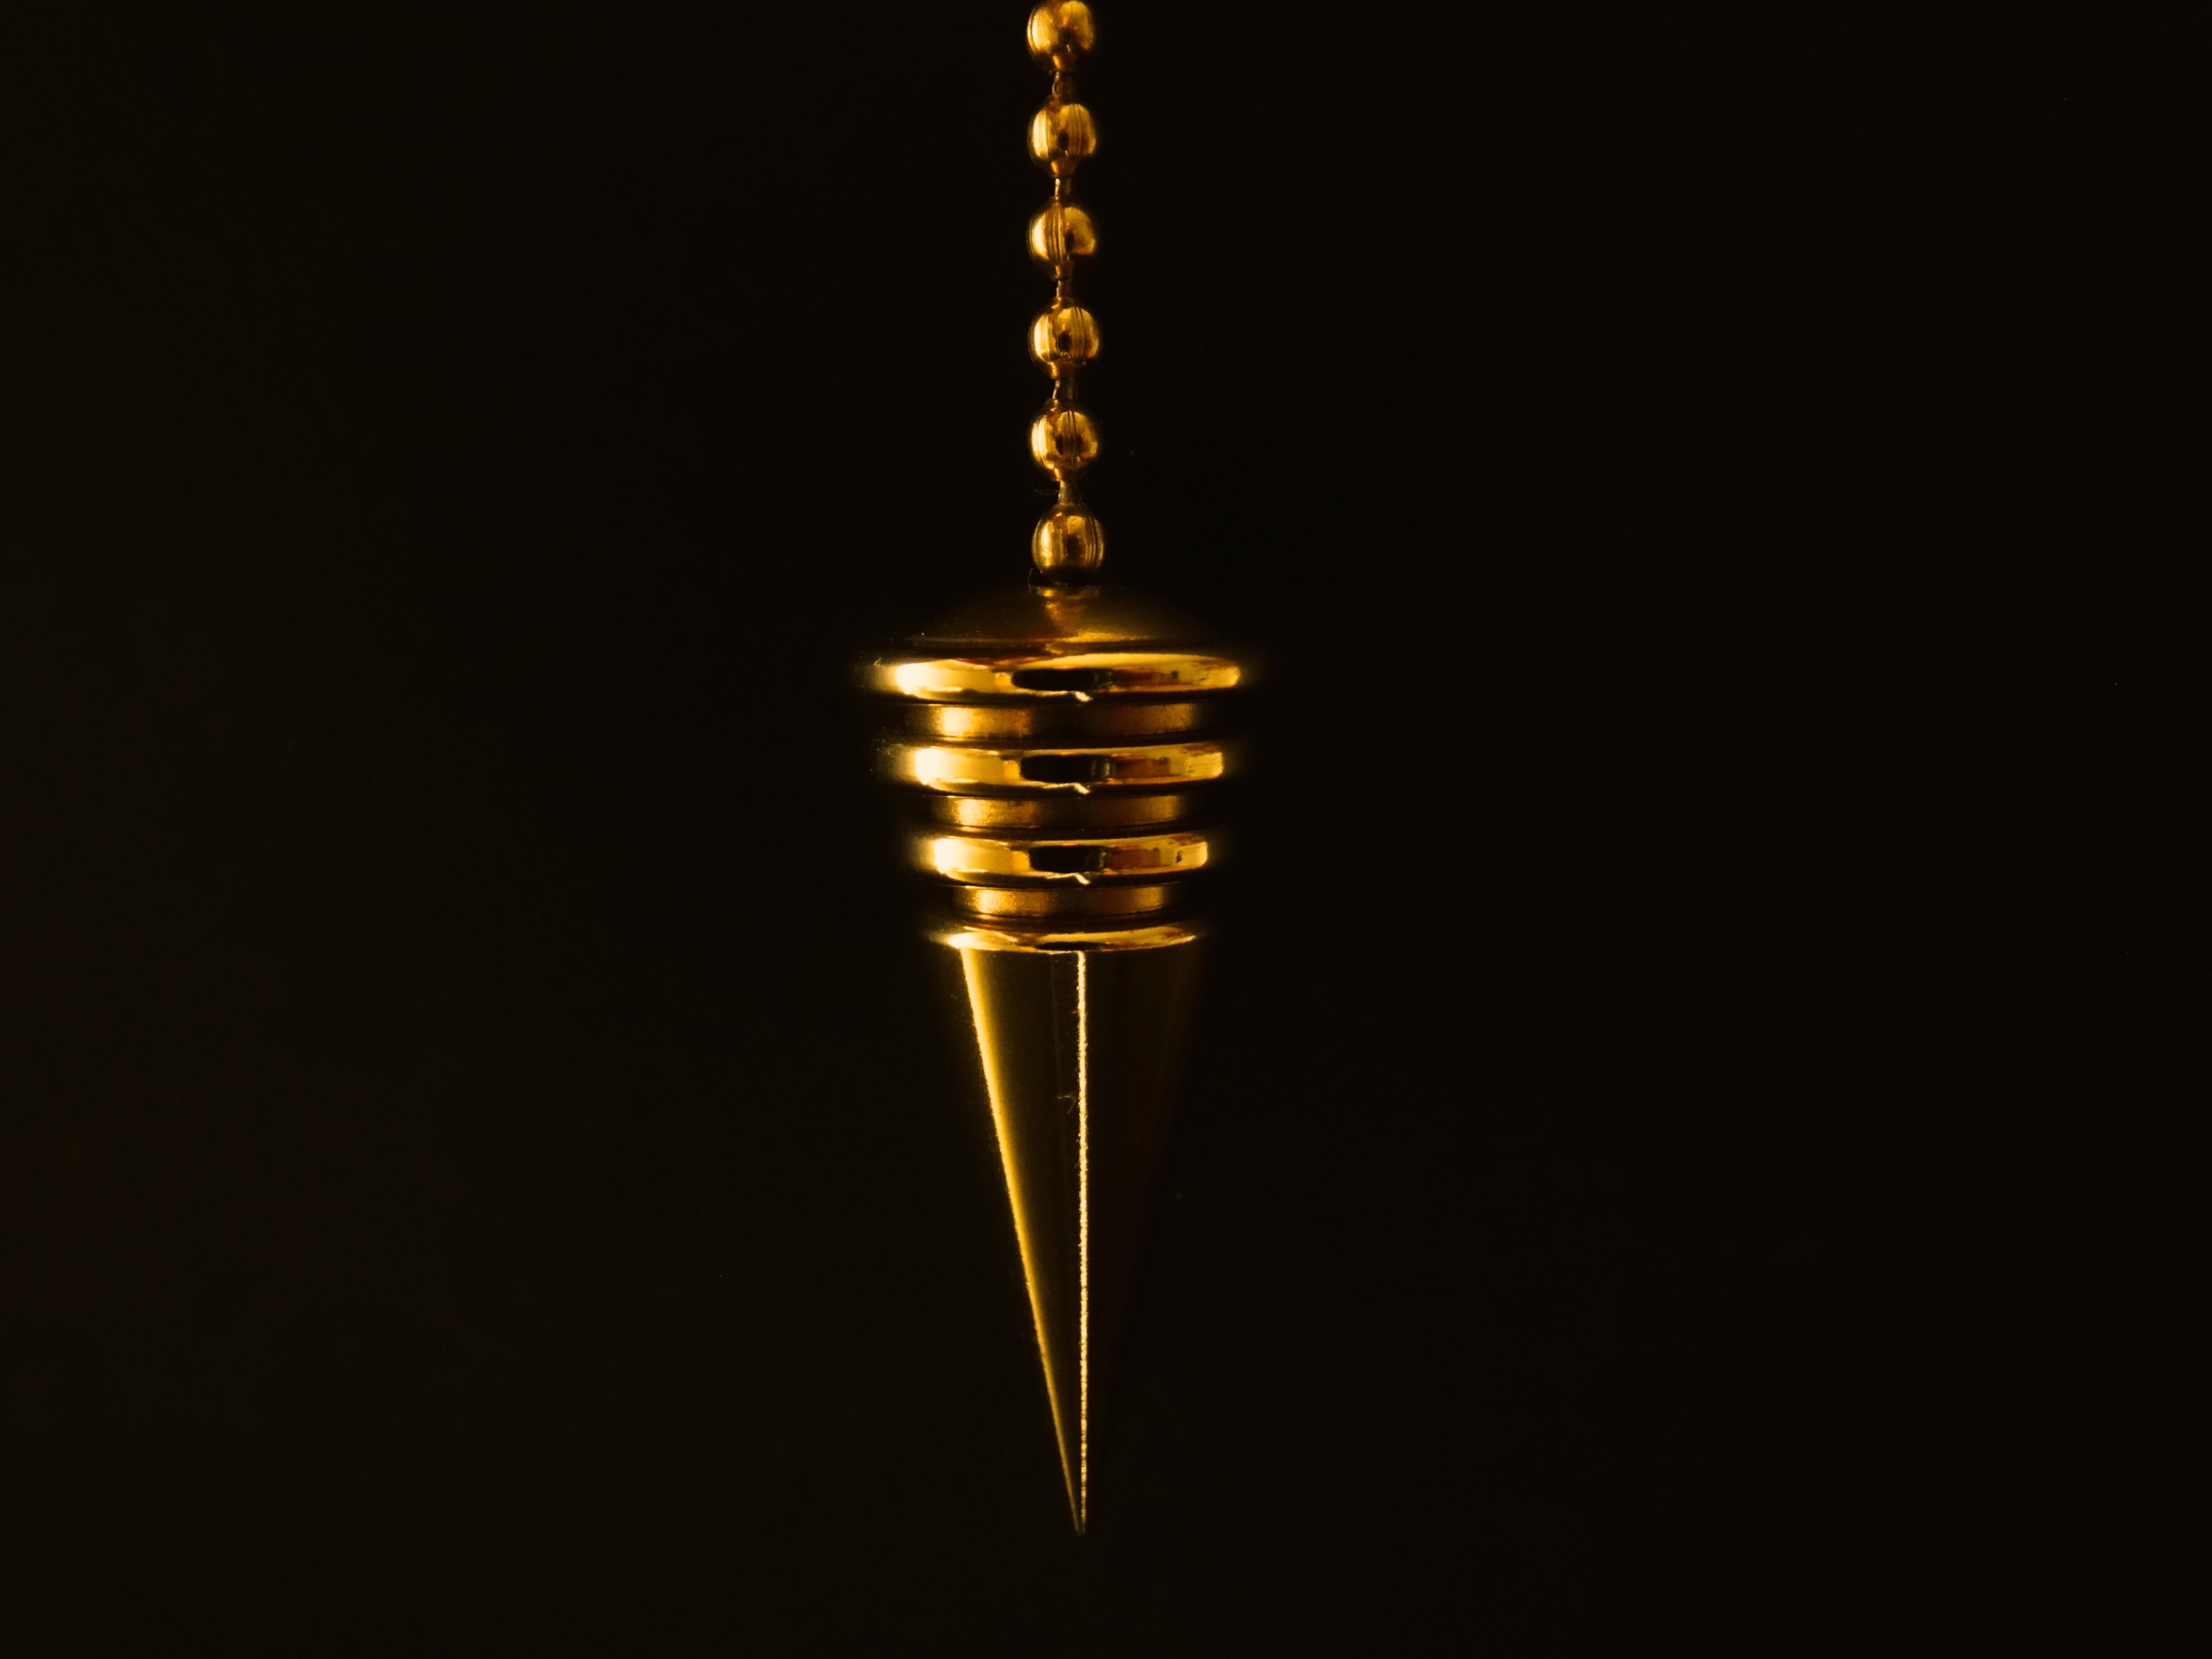
light, chain, cone, street light, lamp, lighting, pendulum, jewellery, gold, light fixture, chandelier, incandescent light bulb